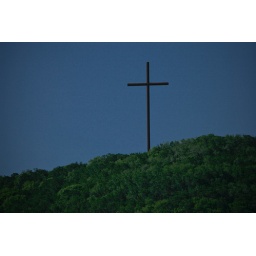
cross in the hill country near bandera texas